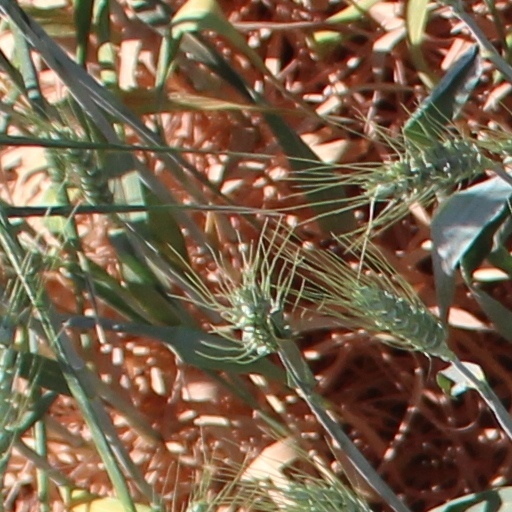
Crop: wheat